2012 Serena Williams tennis season

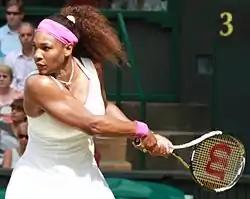
Williams won both the singles and doubles title for the first time since the 2010 Australian Open.

Williams' came into the championships as a co-favorite with world no. 1 and top seed Maria Sharapova. Williams chose to come into the championships with no grass preparation. In the first round, she faced Barbora Záhlavová-Strýcová in No.2 Court, where older sister Venus fell the day before. After her first-round loss at the French Open, Williams looked nervous but still cruised through the first set, winning it with a double break. In the second set, she served for the match in the ninth game just to be broken, but she was able to break back in the next game to win. Her next opponent was Melinda Czink of Hungary; the American breezed pass the Hungarian with 7 aces to take the first set in 19 minutes. The second set was tighter, but Williams prevailed, breaking in the ninth game and then serving it out to advanced to the third round against China's Zheng Jie. Zheng kept toe-to-toe with Williams by holding her serve to force a tie-break, which Zheng won with the aid of a few errors from the American. However, Williams dominated the second set, winning it at two including winning the final 13 points of the set to force it to a decider. Both player kept their serve until the 4th game where Williams had to save 3 break points. The match went on serve until Williams broke in the 14th game and served it out. Williams also recorded 23 aces in the match, which was the most aces in a match by a female tennis player, breaking her own record of 20 aces which she set in her semifinal match against Elena Dementieva in Wimbledon 2009. Her next opponent was the first woman ever to score a 'Golden Set' in a Grand Slam event in the Open Era, Wild Card Yaroslava Shvedova of Kazakhstan. Williams dominated the first set, taking the first five games before Shvedova took a game, Williams eventually won the set. However, Shvedova came back in the second set, breaking the Williams serve twice to take the second. The third set came on serve until the tenth game, where Williams' broke and served out for the match on her first match point. In the quarterfinals, Williams faced defending champion Petra Kvitová. In the first set, Williams took the only break of the set at the sixth game and eventually took the set. The second set was tighter as Kvitová had set point at tenth game on the Williams serve; however, Williams saved it and broke in the next game to serve it out and advance to the semifinals. In the semifinals, she faced 2012 Australian Open champion Victoria Azarenka. Williams took care of the first set, winning it with a single break. In the second set, Williams broke early at the third game; however, the Belarusian broke back in the sixth game, as both players held serve to push the second set into a tie-break, which Williams won with her 24th ace in her second match point and first on her own serve. Williams broke her own record set in the third round of 23 aces. It was her fifth win in a row against Azarenka. Williams' opponent in the final was first-time Slam finalist Agnieszka Radwańska. Williams dominated the first set, winning it, winning the first five games and closing it out in the seventh game. Williams led by a break against the Polish no. 3 seed before a rain-delay. In the resumption of the match, Radwańska took advantage of a sloppy Williams, coming back and winning the set. In the final and deciding set, Williams took the final five games to take the match. It was Williams' fifth Wimbledon singles title, tying her with sister Venus; this is also her 14th Slam singles title and her first since 2010 Wimbledon. She also recorded 102 aces in the entire tournament, the most of any men and women. After the win she moved to number 4 in rankings. After she won the Wimbledon singles title, former world no. 1 John McEnroe described Williams as the greatest female player who has ever played the game.